Xylopsora canopeorum

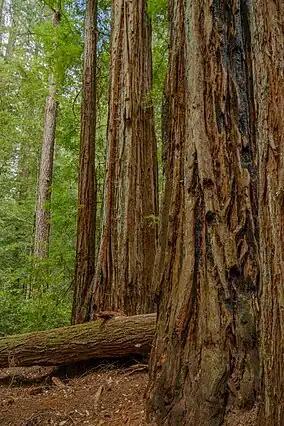
"Xylopsora canopeorum" grows on the bark of ancient coast redwoods.

"Xylopsora canopeorum" is exclusively found in the central coastal region of California, with confirmed specimens collected within Big Basin Redwoods State Park and Armstrong Redwoods State Natural Reserve. These locations, situated respectively and away from the Pacific Ocean, are notable for their ancient coast redwood forests, providing a unique ecosystem for this lichen species. The exploration of forest canopies remains limited, largely due to the challenges and specialized skills and equipment needed to access the treetops. "Chaenotheca longispora" is another lichen found from a similar location in a California State Park and reported as a new species in 2019.